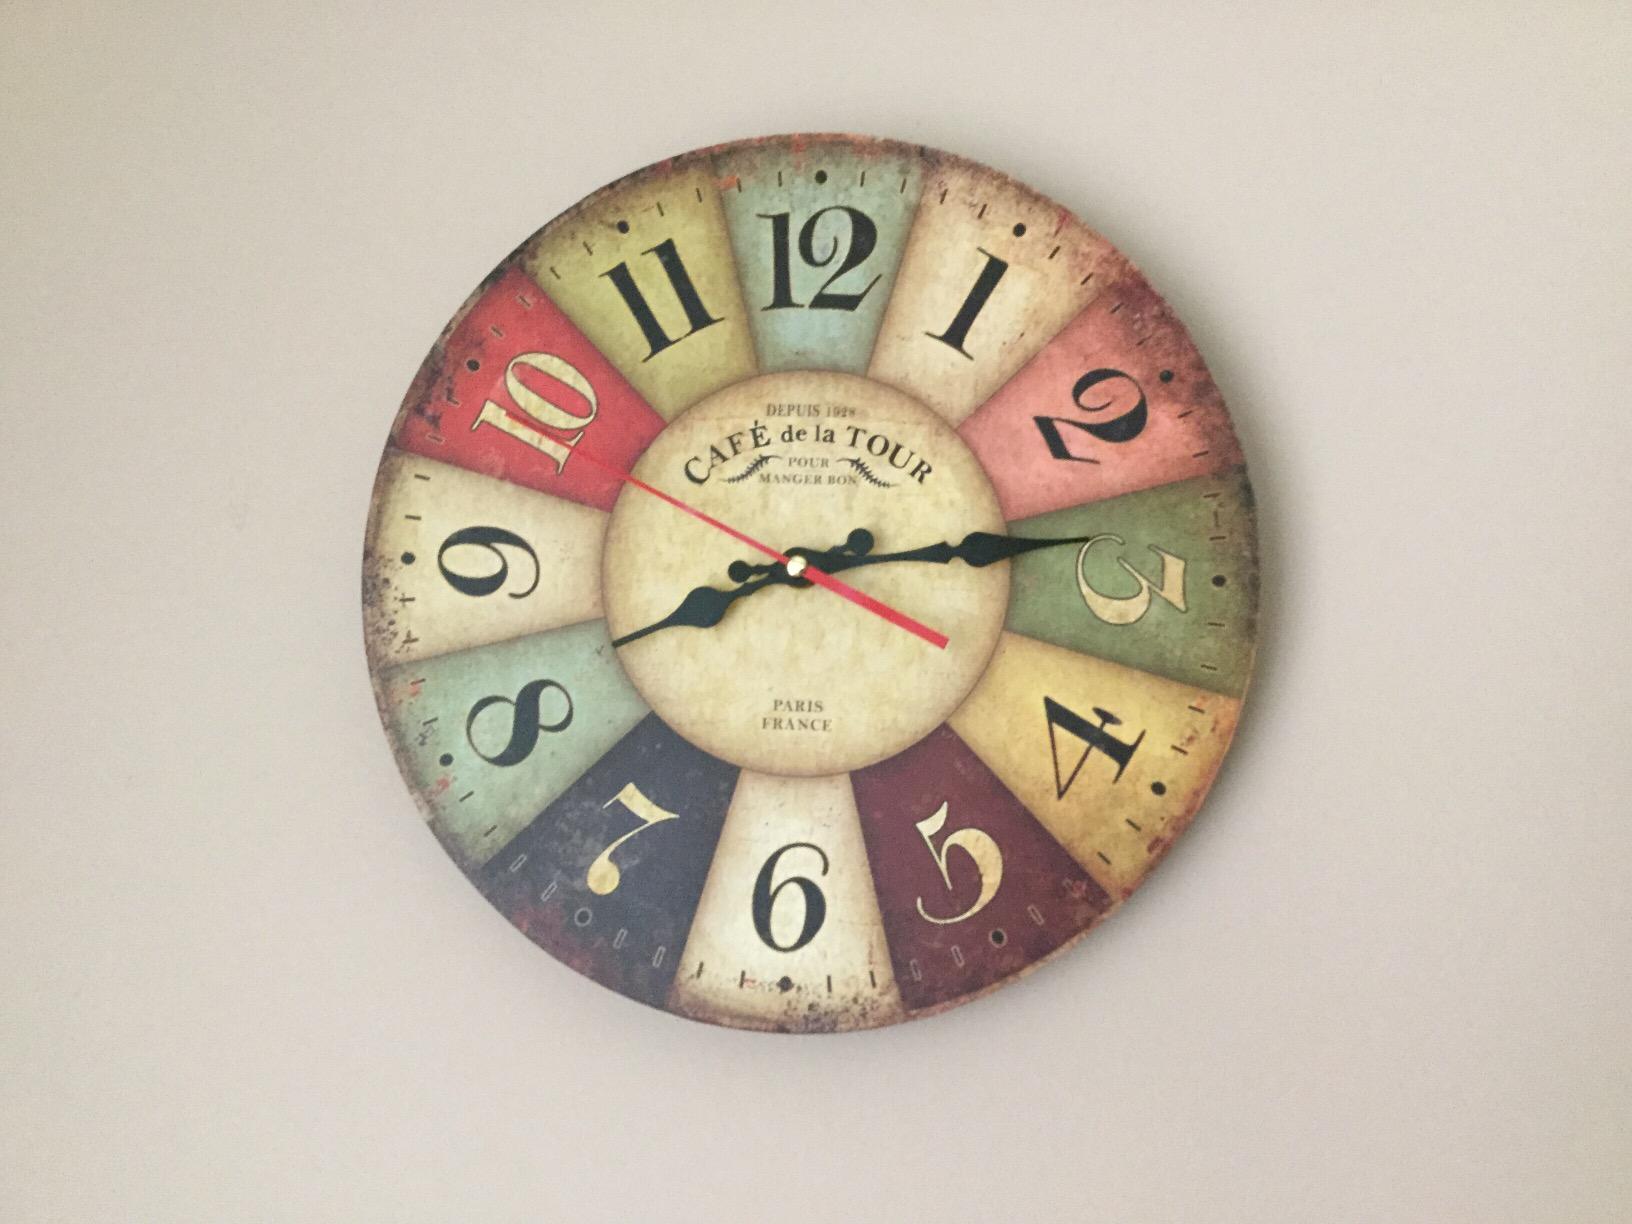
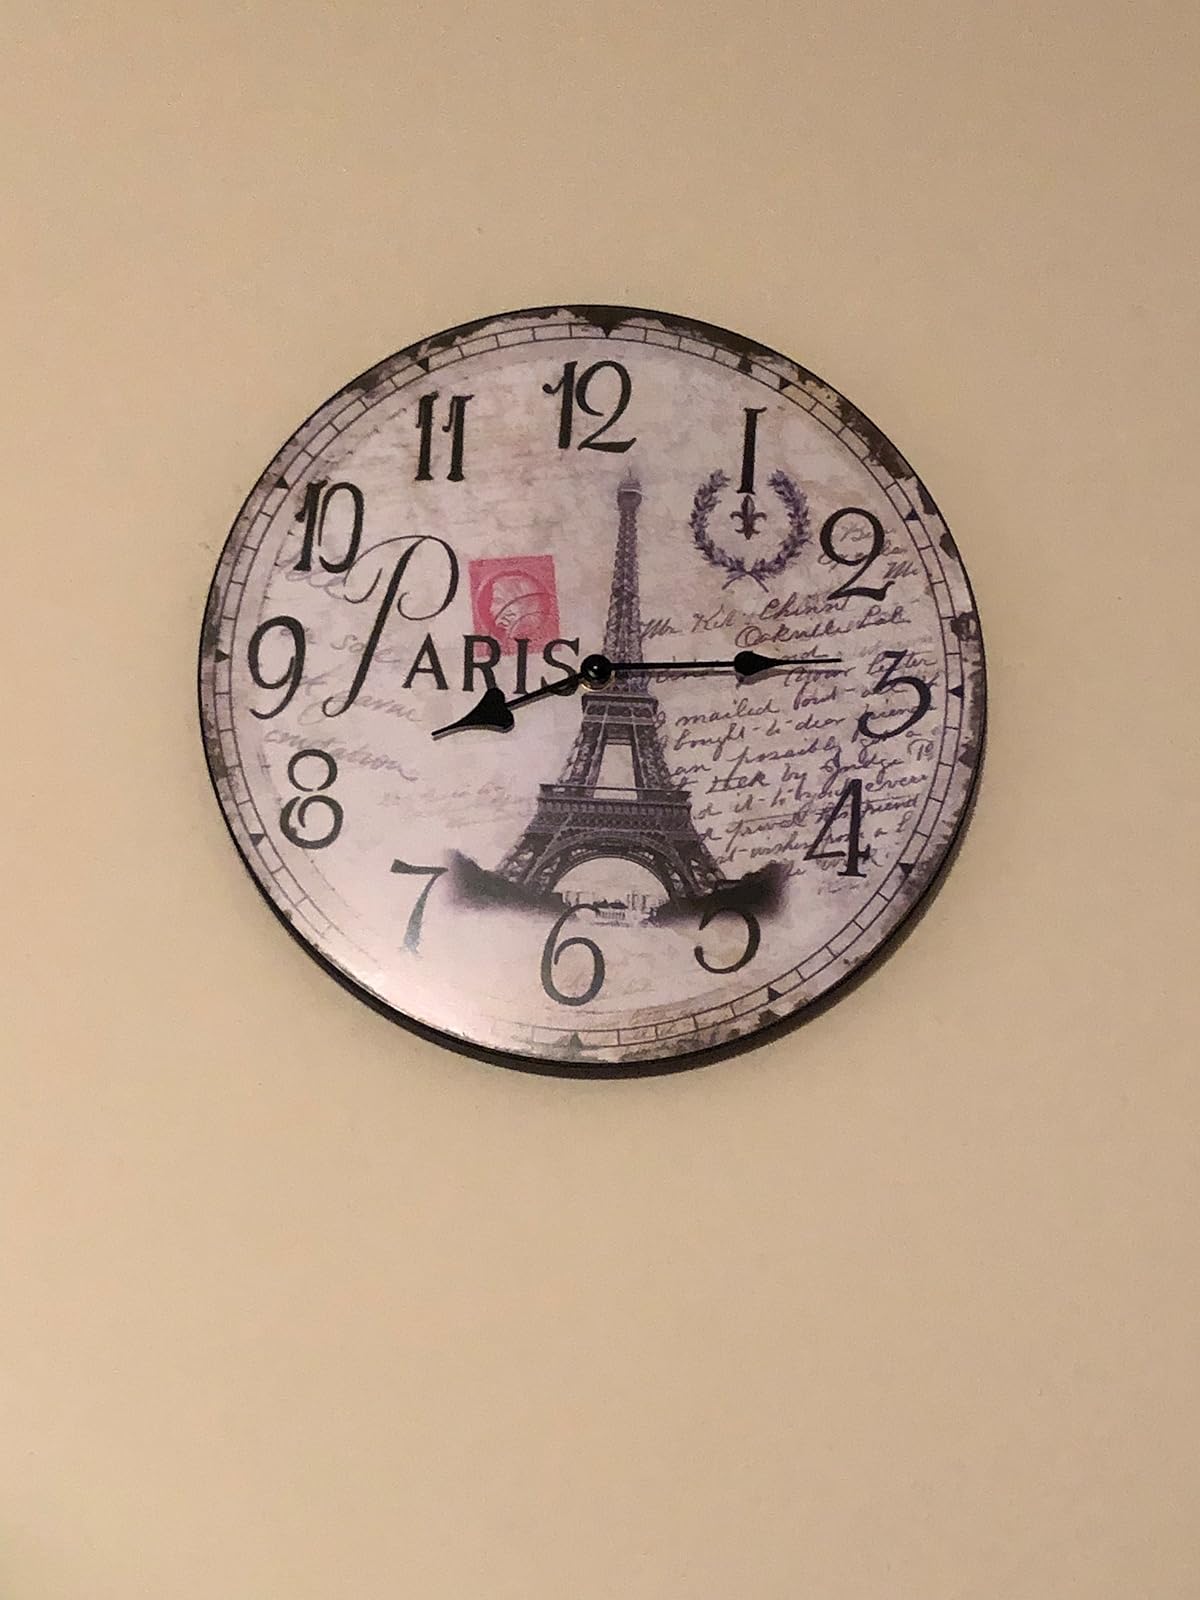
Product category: clock
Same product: no